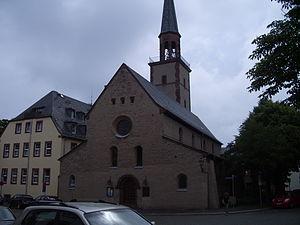
L'Église évangélique Magnuskirche à Worms sur le Rhin est la plus petite des églises au centre-ville. Elle se trouve au sud du Wormser Dom.
Worms est une ville et un arrondissement d'Allemagne, située dans le Land de Rhénanie-Palatinat, sur la rive gauche du Rhin et le sud-ouest du pays.